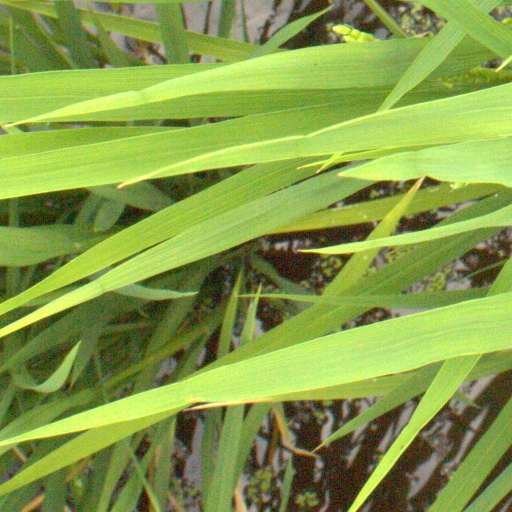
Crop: rice